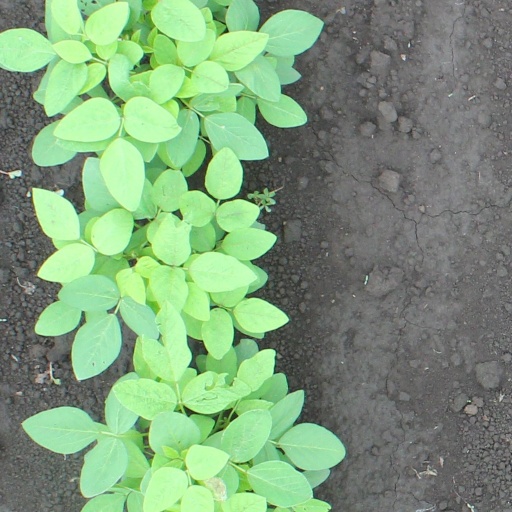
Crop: soybean